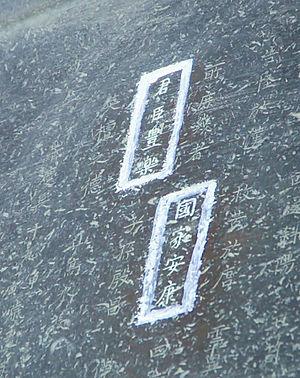
Les bonshō, aussi connues sous le nom de tsurigane ou ōgane sont des cloches dans les temples bouddhistes au Japon utilisées pour appeler les moines à la prière et à marquer le temps.
Le Hōkō-ji est un temple bouddhiste à Kyoto au Japon, datant du XVIᵉ siècle. Toyotomi Hideyoshi décide que la capitale doit avoir un temple Daibutsu qui surpassera celui de Nara. Il passe pour s'être vanté dès le début qu'il terminerait la construction dans la moitié du temps qu'il a fallu à l'empereur Shōmu pour terminer le Grand Bouddha de Nara. Le projet sous le règne de l'empereur Shomū prend dix ans. Hideyoshi termine la première phase de son projet en seulement trois ans. Les architectes de cet édifice sont Nakamura Masakiyo et Heinouchi Yoshimasa.
Le siège d'Osaka est une série de batailles livrées par le shogunat Tokugawa afin de détruire le clan Toyotomi. Il dure de 1614 à 1615 et est divisé en deux parties distinctes : campagne d'hiver et campagne d'été.
L'ère Keichō est une des ères du Japon après l'ère Bunroku et avant l'ère Genna. Elle couvre la période allant du mois d'octobre 1596 au mois de juillet 1615. Les empereurs régnants sont Go-Yōzei-tennō et Go-Mizunoo-tennō.